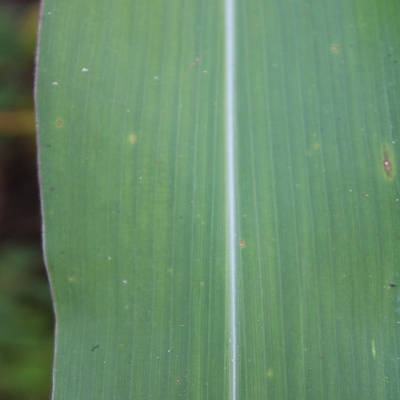
Crop: Maize
Condition: leaf spot